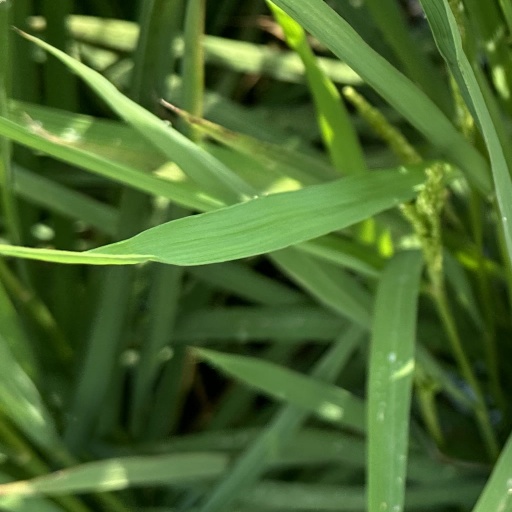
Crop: rice